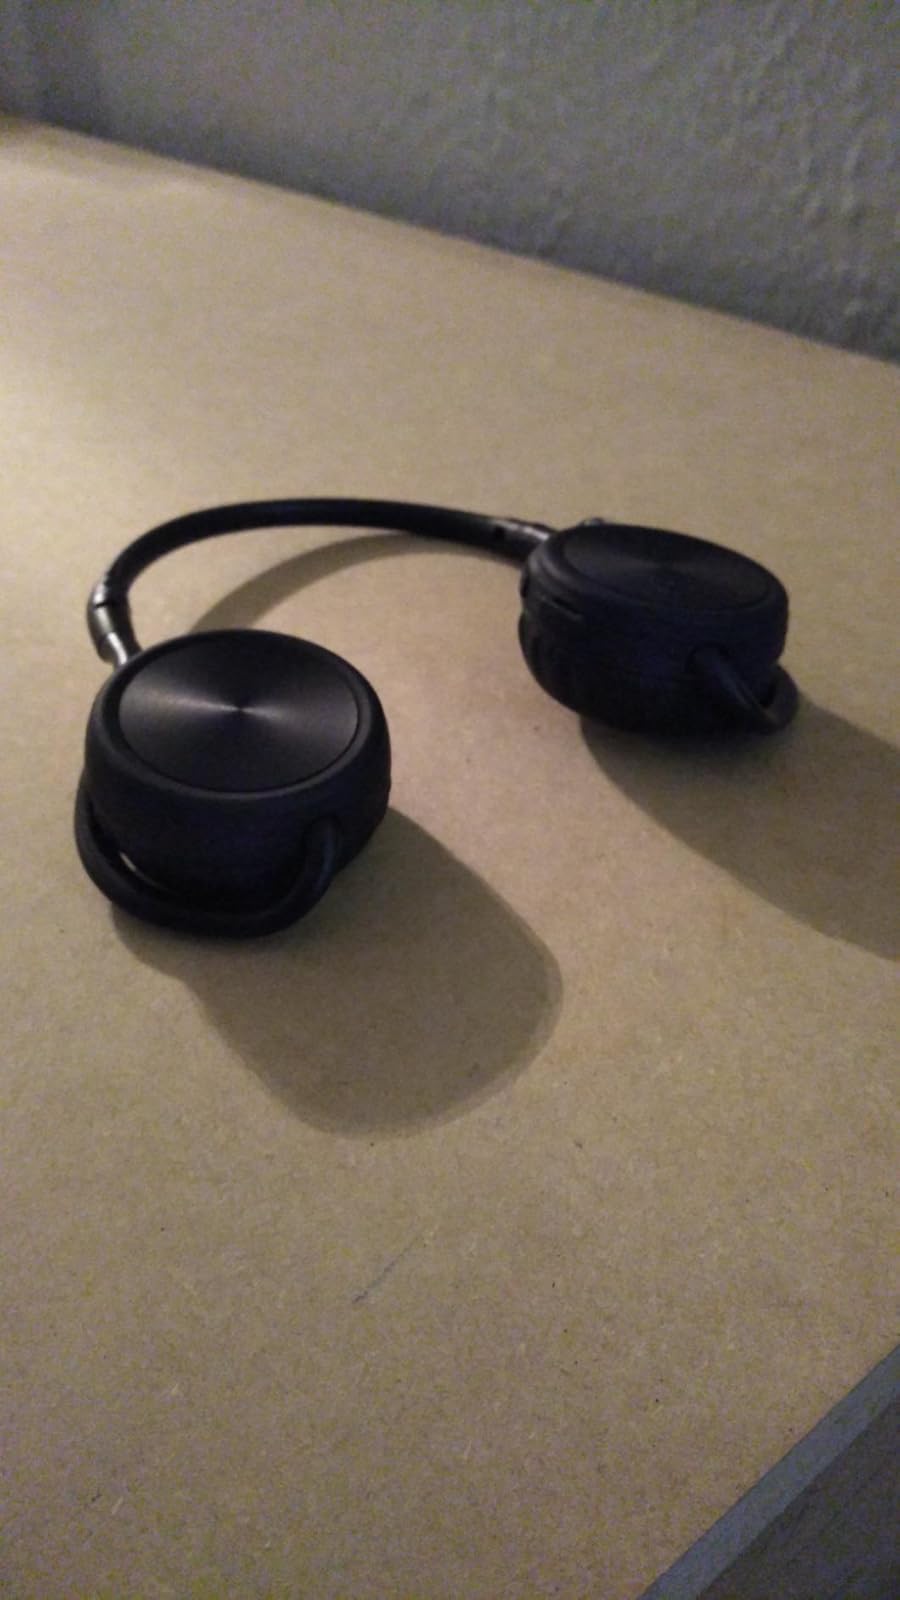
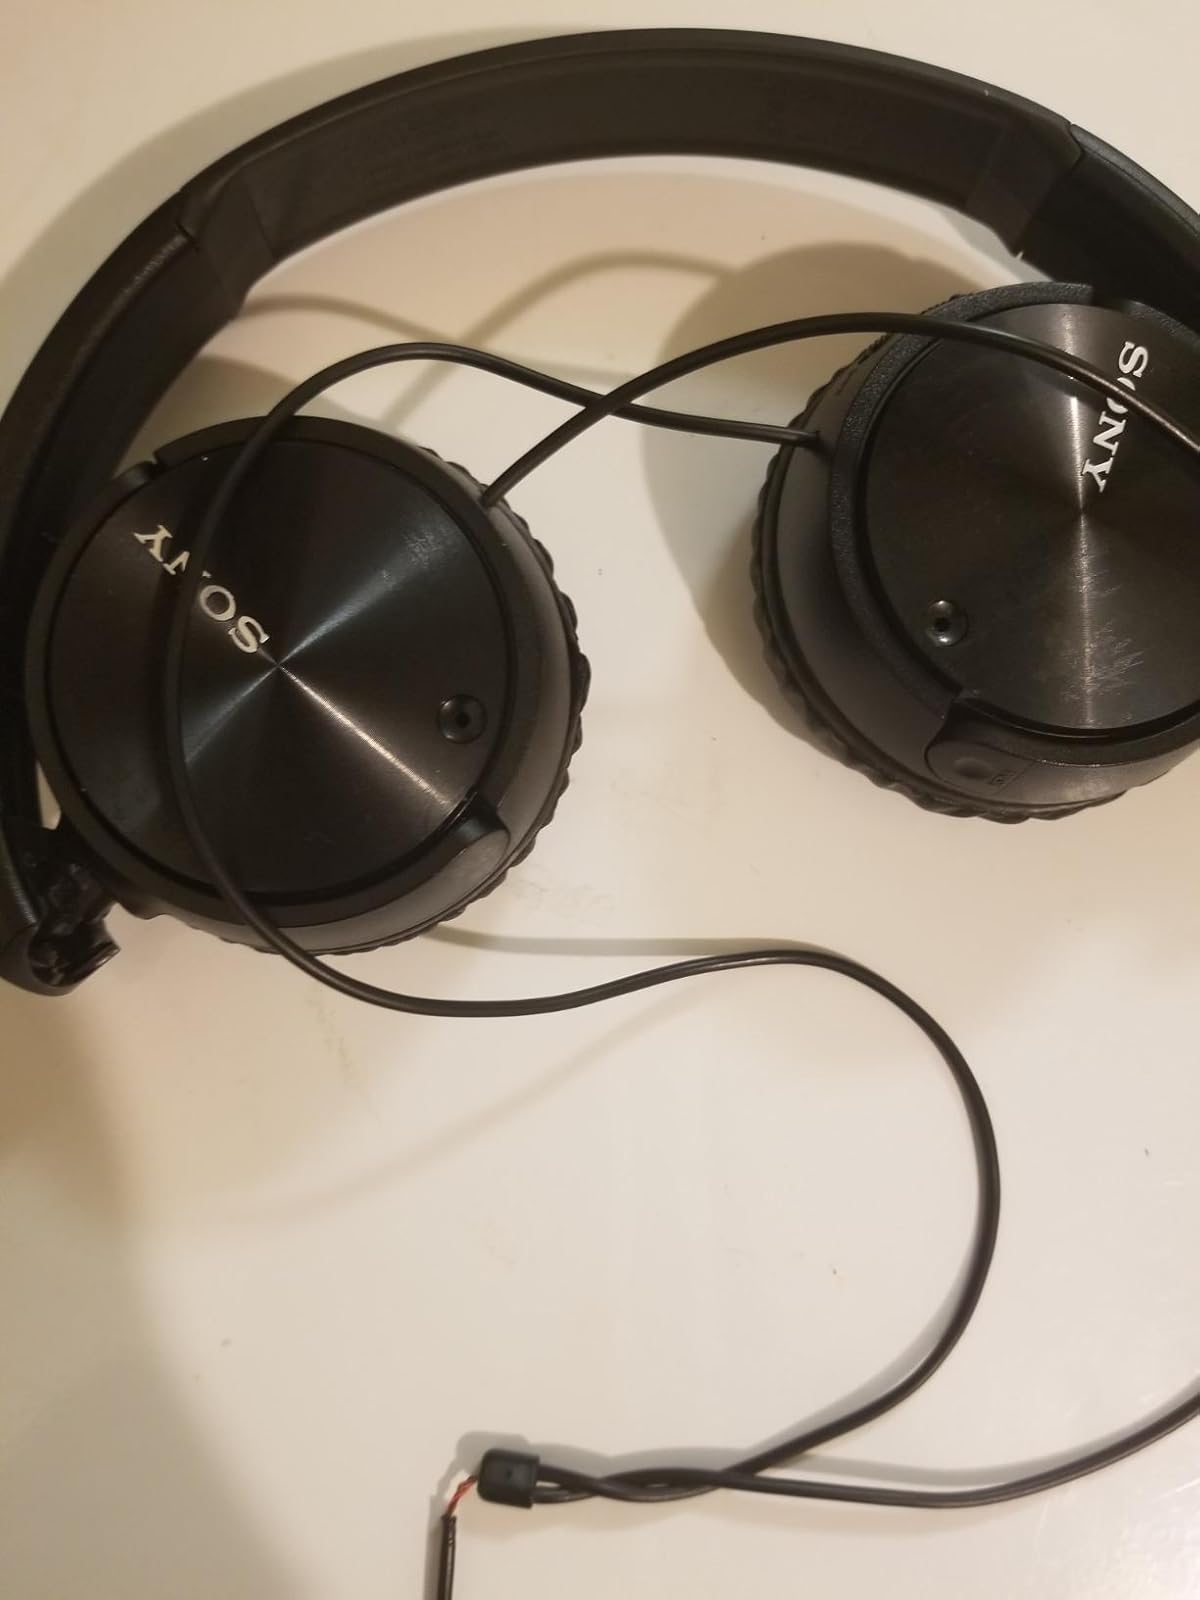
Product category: headphones
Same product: no